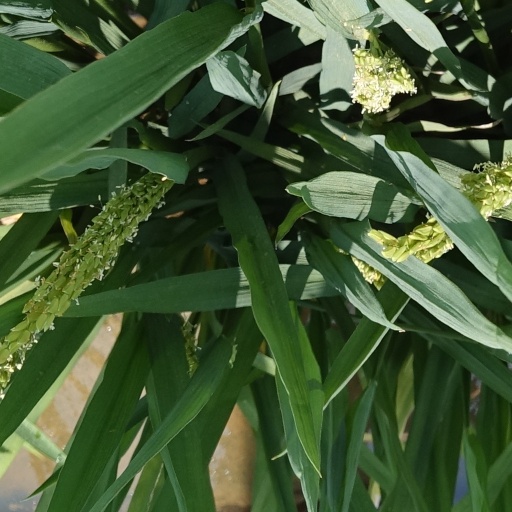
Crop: rice